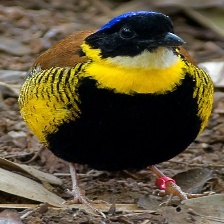
Species: GURNEYS PITTA
Scientific name: HYDRORNIS GURNEYI